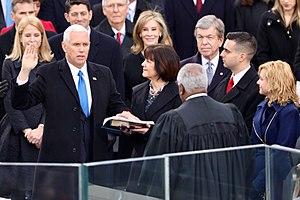
Michael Richard Pence, plus connu sous le nom de Mike Pence, né le 7 juin 1959 à Columbus, est un homme d'État américain, 48ᵉ et actuel vice-président des États-Unis.